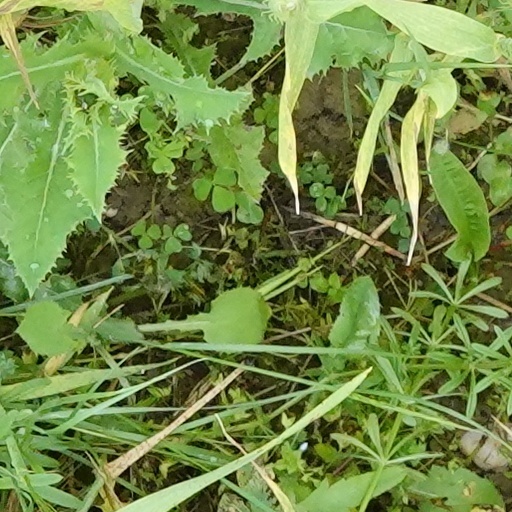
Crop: wheat